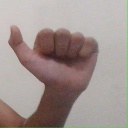
अक्षर: त